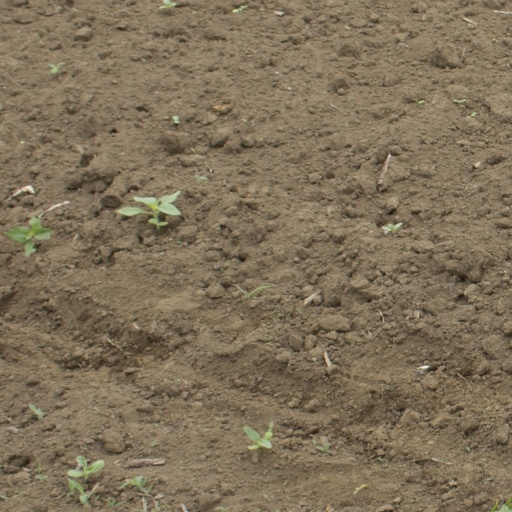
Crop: Jerusalem artichoke